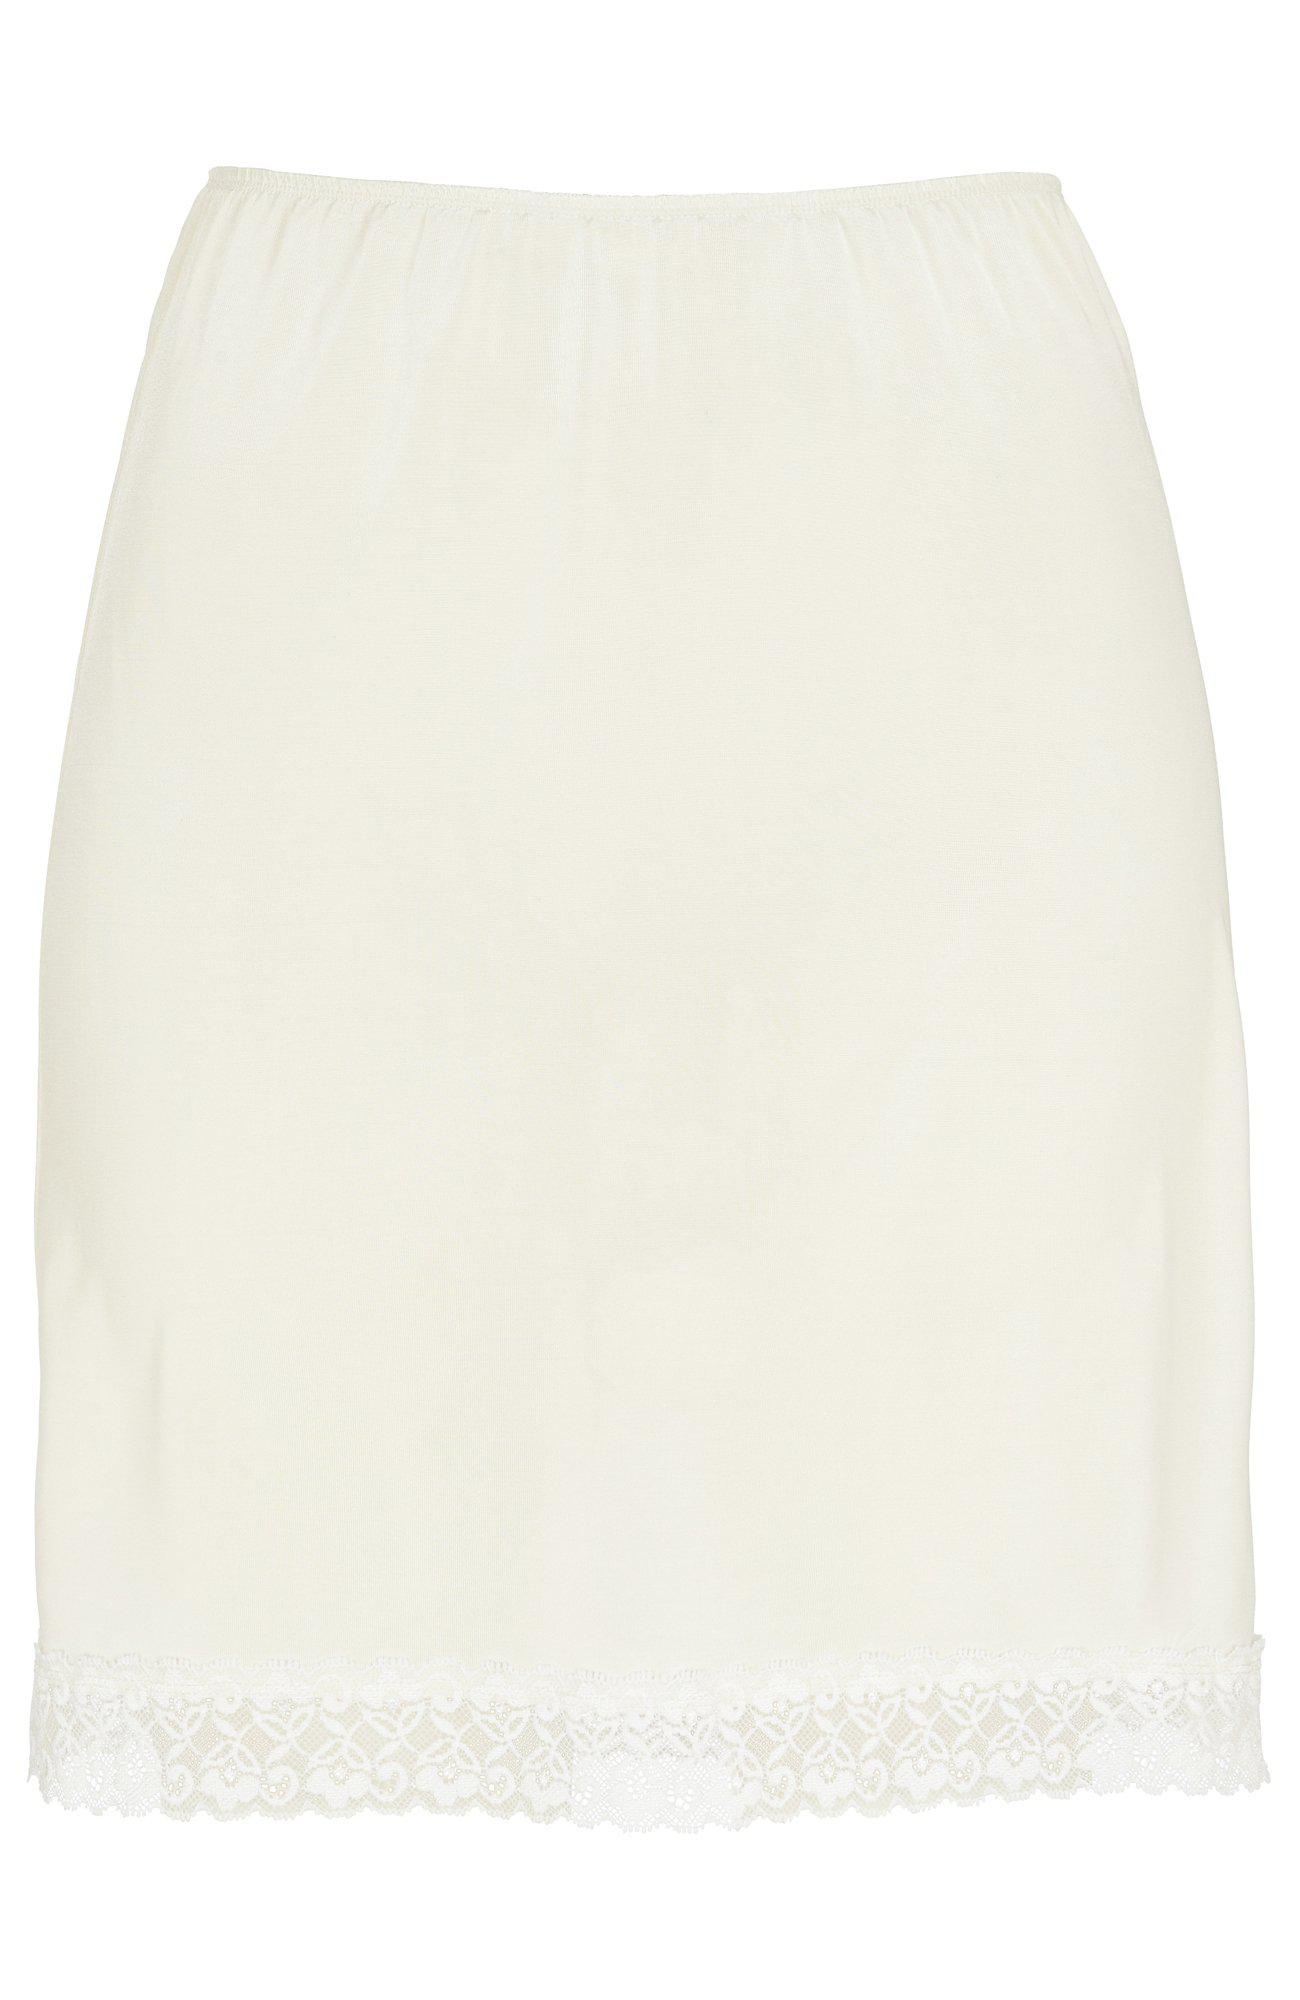
Underkjol - Vanilla
För en subtil touch av elegans och extra komfort – vår underkjol med spetskant. Tillverkad i Europa av högkvalitativ viskos, det perfekta valet under kjol eller klänning för extra komfort och volym. Längd: 45cm/38 100% Viskos
Brand: helens under
Category: Apparel & Accessories > Clothing > Lingerie > Petticoats & Pettipants